Nuggehalli Raghuveer Moudgal

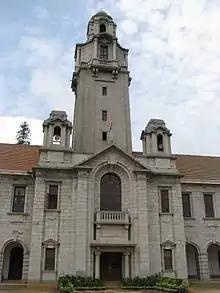
Indian Institute of Science

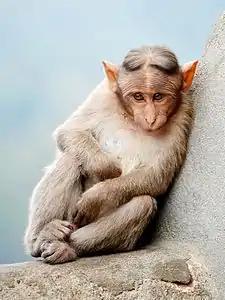
Bonnet macaque

Raghuveer Moudgal was born on 4 March 1931 in Mysore, in the south Indian state of Karnataka, in a Hindu family to Vaidehi, a homemaker and N. Narasimha Moudgal, an electrical engineer with the State Electricity Board who reportedly contributed significantly to the electrification of the erstwhile Mysore state. He was the youngest of their three boys and two girls. His early schooling was at Seshadripuram High School, Bengaluru where he passed the matriculation in 1946. He moved to Kolhapur to complete his graduate studies at the University of Bombay in 1950, staying at his elder sister's house. Opting for a research degree for his post graduate studies, he joined the University of Madras and earned an MSc for his researches on the biochemistry of thyroid hormones. Continuing in Chennai, he pursued his doctoral studies under the guidance of P. S. Sarma, a noted biochemist, and secured a PhD in 1957. He went to the University of California, Berkeley in the US for his post-doctoral studies and worked as a post-doctoral fellow at the laboratory of Choh Hao Li, a Chinese-born US biochemist who would later describe the structure of somatotropin, a pituitary growth hormone.